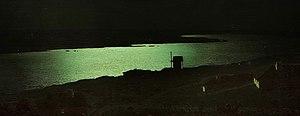
Clair de lune sur le Dniepr est un tableau paysager du peintre russe Arkhip Kouïndji, réalisé en 1880. Il est conservé au Musée russe à Saint-Pétersbourg. Ses dimensions sont de 105 × 146 cm. Le tableau représente le fleuve Dniepr par une nuit de pleine lune en été. La section éclairée du fleuve de couleur verte reflète le clair de lune. Le Dniepr traverse une plaine qui à l'horizon se confond avec le ciel sombre recouverts de quelques nuages légers. Cette toile est considérée comme la plus célèbre parmi les réalisations créatives de Kouïndji.